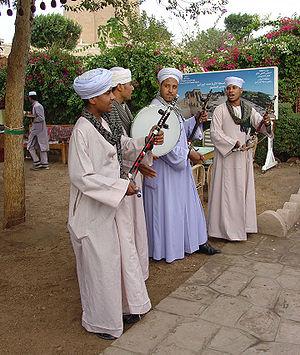
La musique égyptienne a toujours été une partie importante de la culture égyptienne. Les premiers instruments de musique remontent à la période prédynastique, mais les preuves sont plus solidement attestées durant l'Ancien Empire lorsque des harpes, flûtes et clarinettes ont été jouées. Instruments à percussion, lyres et luths ont été ajoutés à des groupes musicaux au Moyen Empire. Les cymbales accompagnent souvent les chants et la danse.